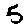
Label: 5